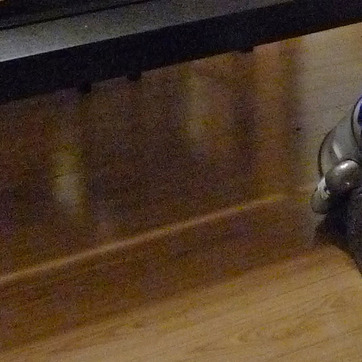
Material: wood